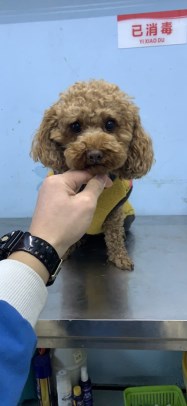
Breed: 7449-n000128-teddy